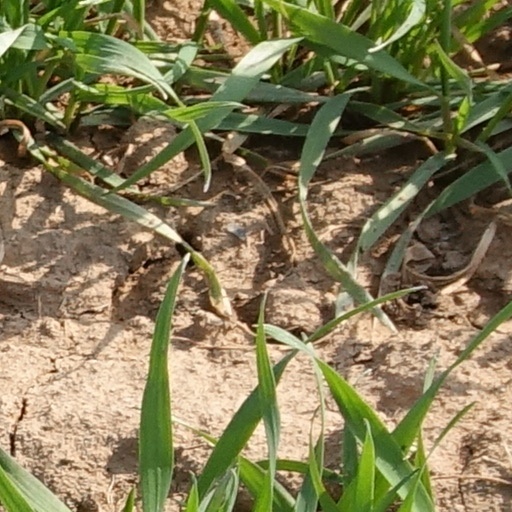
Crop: wheat